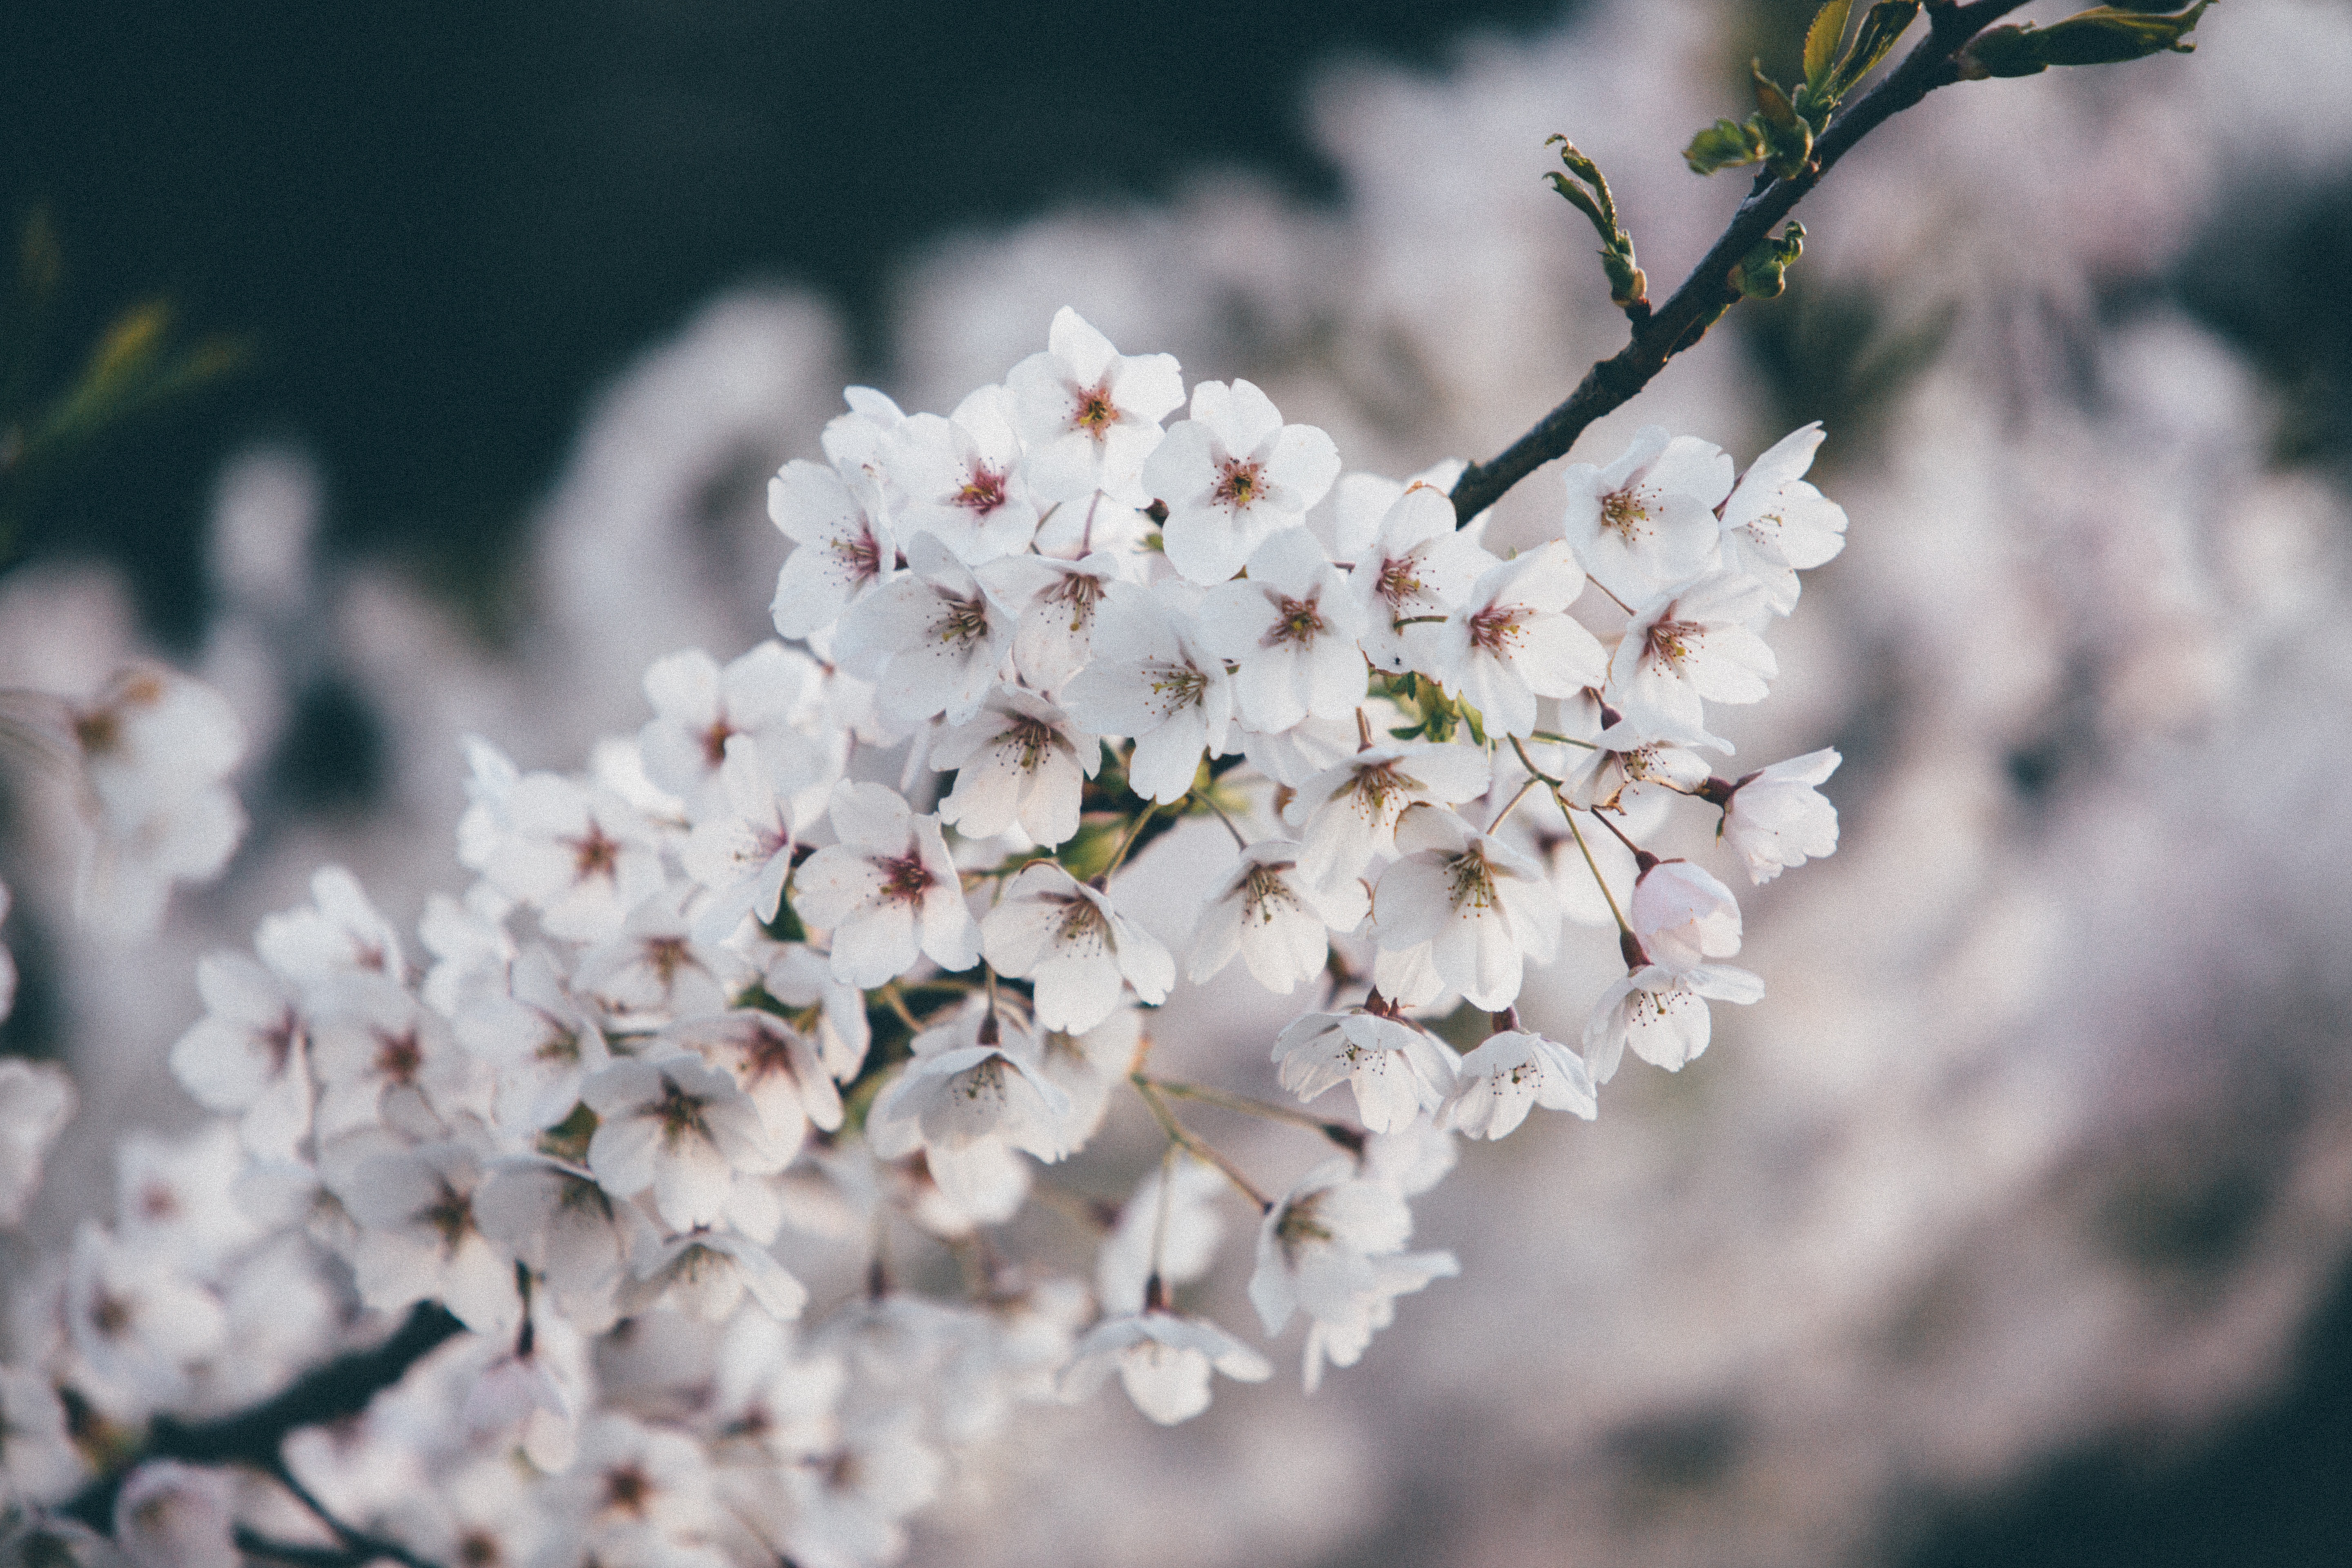
nature, branch, blossom, plant, flower, petal, bloom, spring, produce, botany, flora, season, cherry blossom, in bloom, close up, macro photography